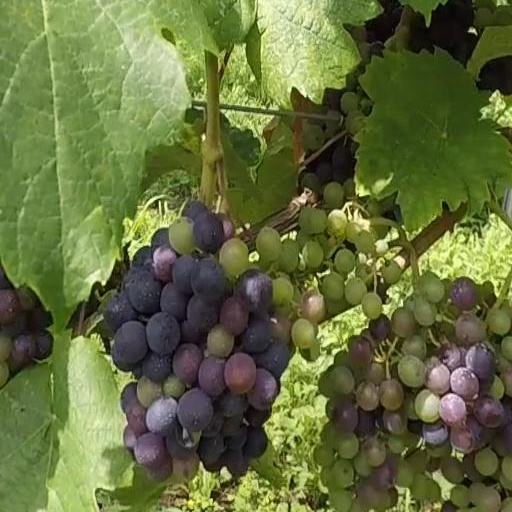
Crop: grape